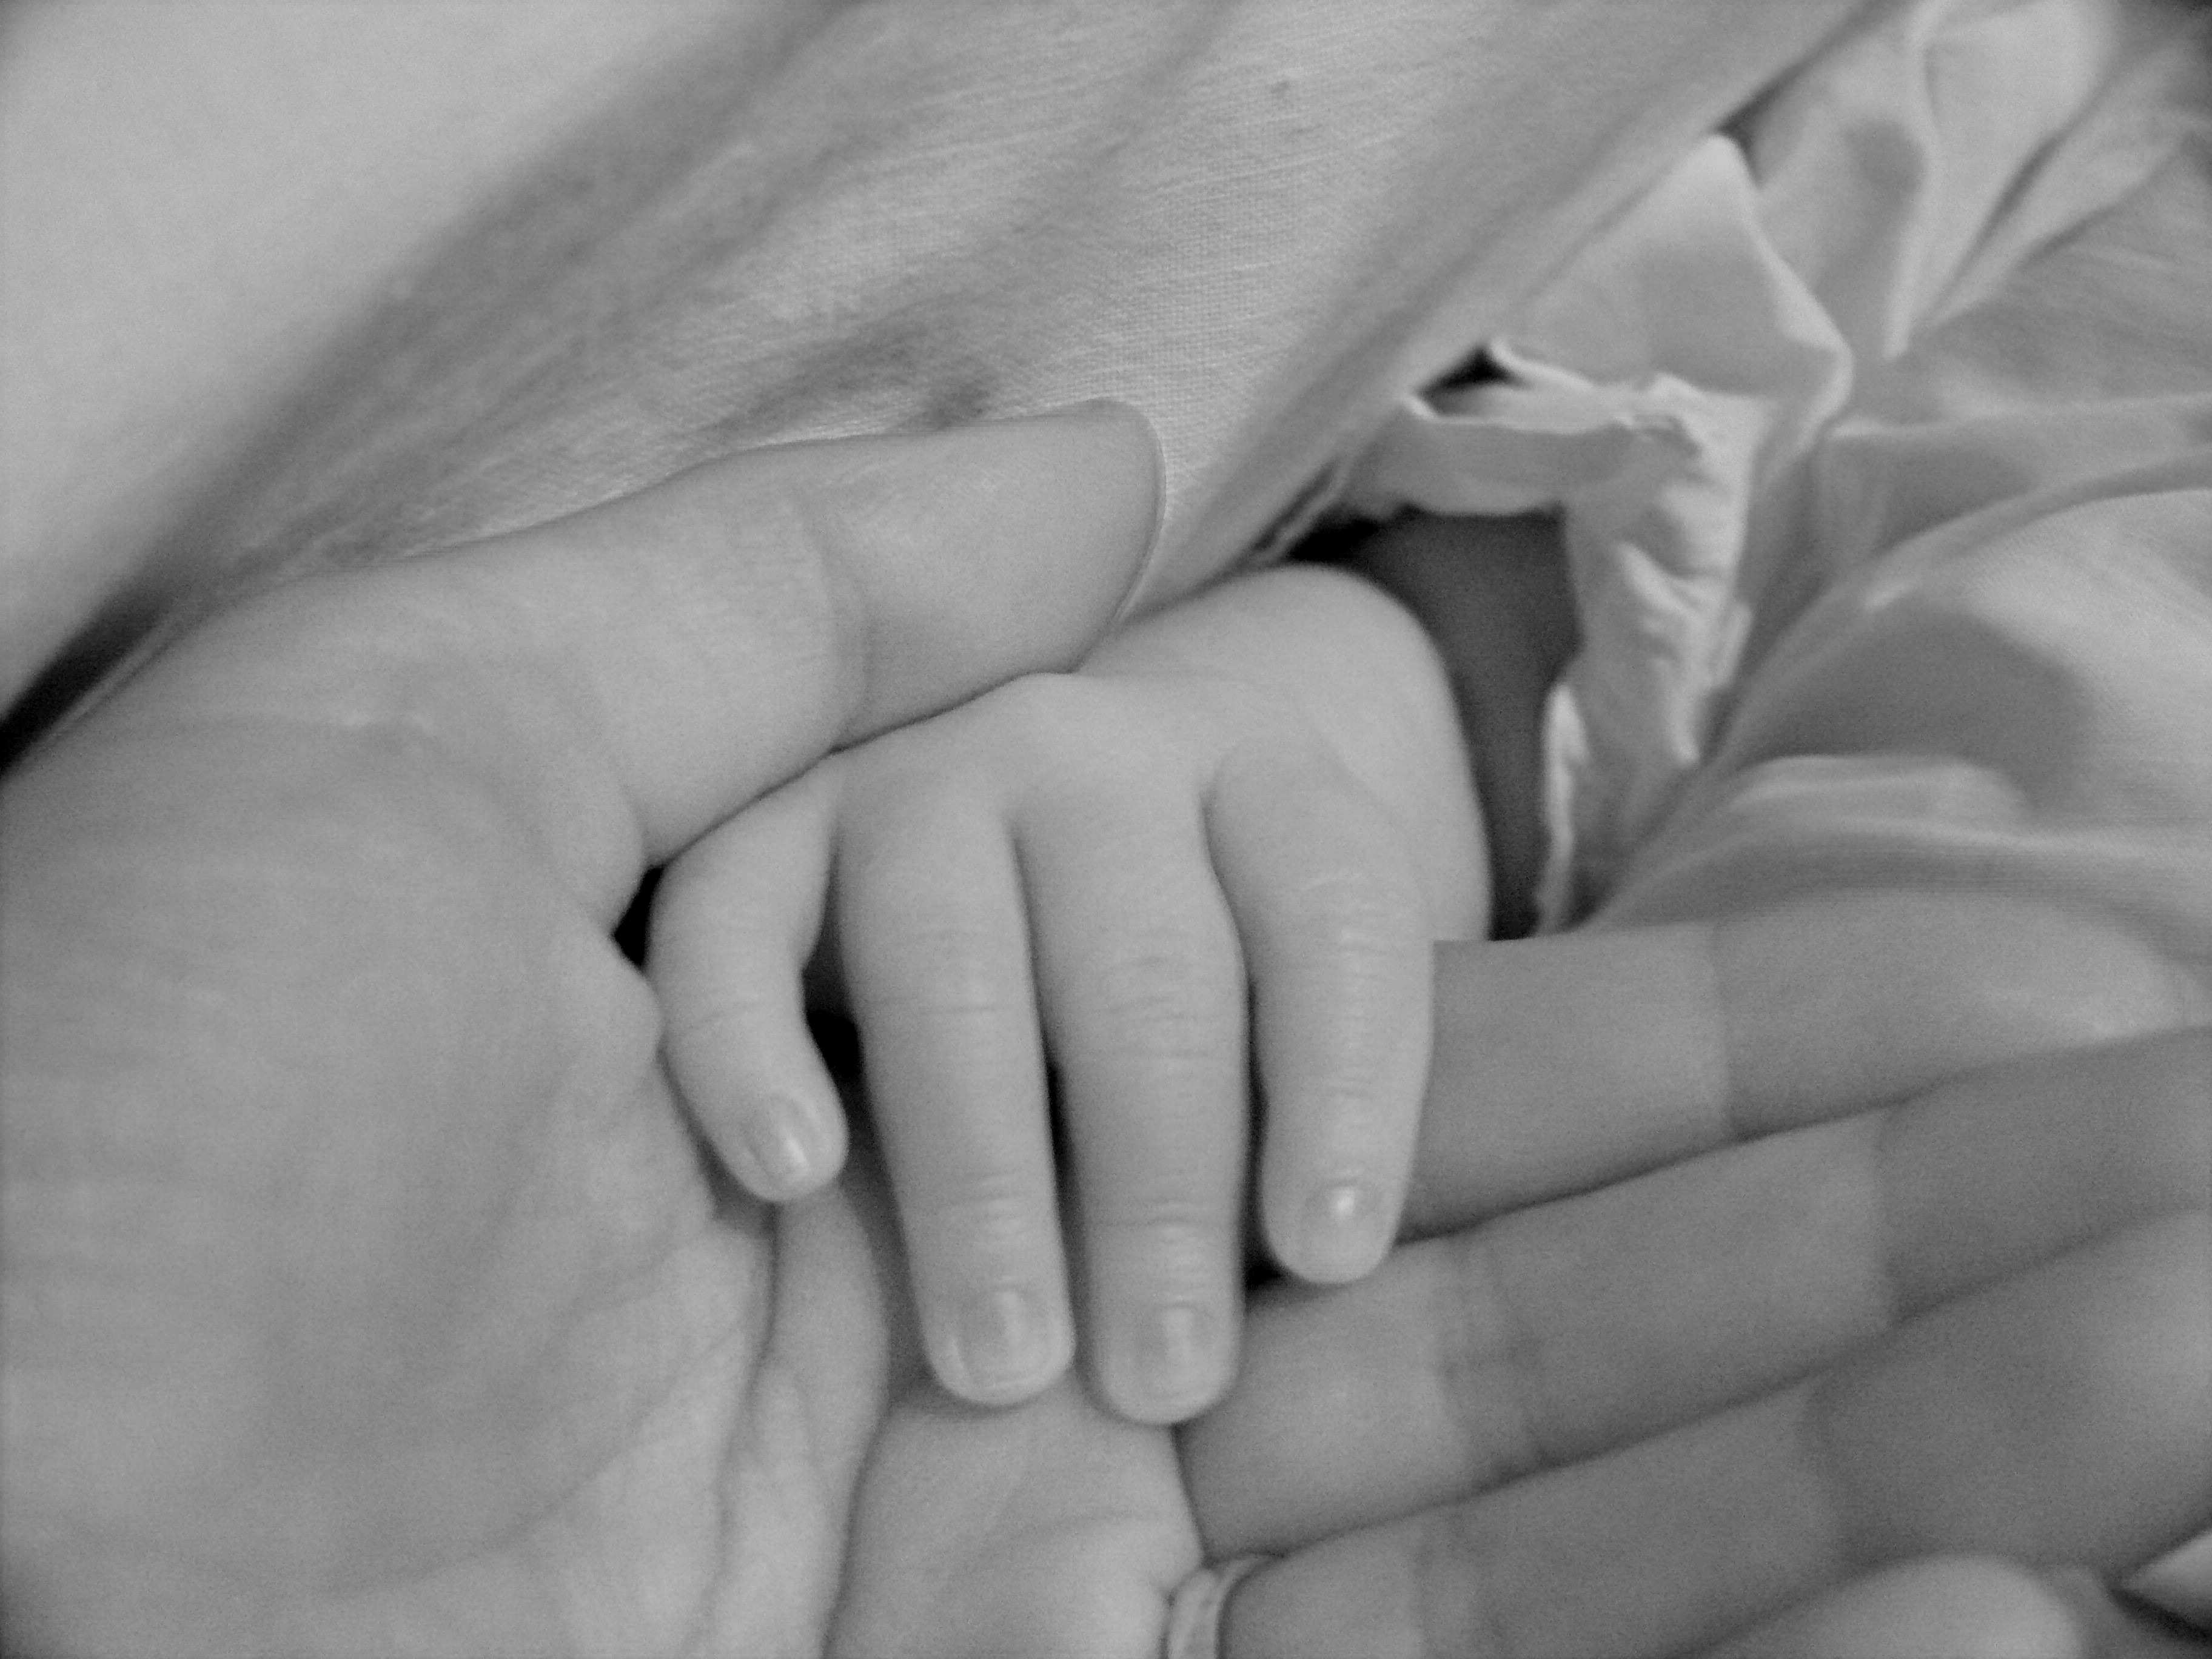
hand, person, black and white, people, white, leg, love, finger, child, monochrome, arm, baby, childhood, holding hands, motherhood, son, close up, family, children, mother, lovely, hands, fingers, infant, little, mum, nephew, daughter, niece, birth, interaction, sense, monochrome photography, grandchildren